Joe DiMaggio

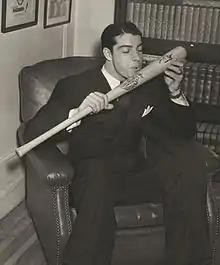
DiMaggio kisses his bat in 1941, the year he hit safely in 56 consecutive games. His wife Dorothy Arnold was pregnant with their son Joe Jr. while the streak was in progress.

DiMaggio's most famous achievement is his MLB record-breaking 56-game hitting streak in 1941. The streak began on May 15, a couple of weeks before the death of Lou Gehrig—who had been DiMaggio's teammate from 1936 to 1939—when DiMaggio went one-for-four against Chicago White Sox pitcher Eddie Smith. Major newspapers began to write about DiMaggio's streak early on, but as he approached George Sisler's modern-era record of 41 games, it became a national phenomenon. Initially, DiMaggio showed little interest in breaking Sisler's record, saying: "I'm not thinking a whole lot about it... I'll either break it or I won't." As he approached Sisler's record, DiMaggio showed more interest, saying, "At the start, I didn't think much about it... but naturally I'd like to get the record since I am this close." On June 29, 1941, DiMaggio doubled in the first game of a doubleheader against the Washington Senators at Griffith Stadium to tie Sisler's record and then singled in the nightcap to extend his streak to 42.